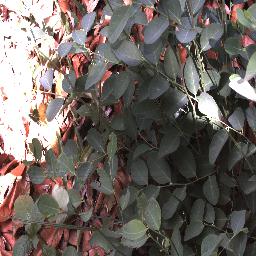
Label: negative